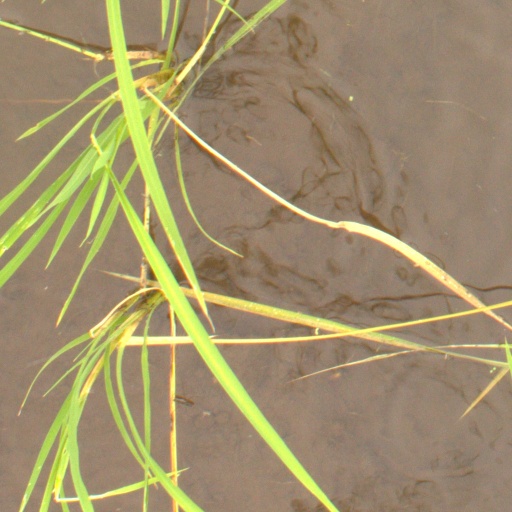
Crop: rice